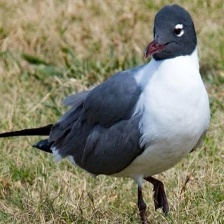
Species: LAUGHING GULL
Scientific name: LEUCOPHAEUS ATRICILLA